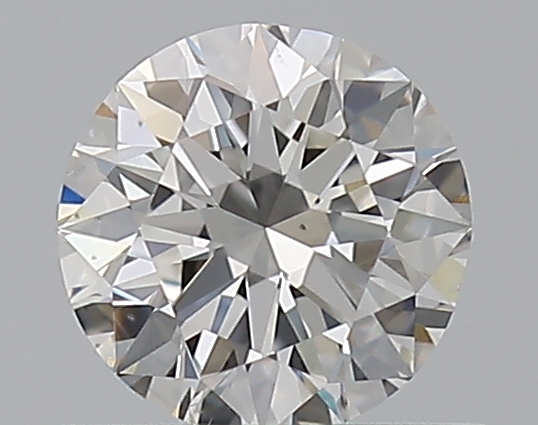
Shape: round
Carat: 0.5
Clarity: SI1
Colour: G
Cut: EX
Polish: EX
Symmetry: VG
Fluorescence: N
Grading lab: GIA
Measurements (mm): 5.05 x 5.12 x 3.13